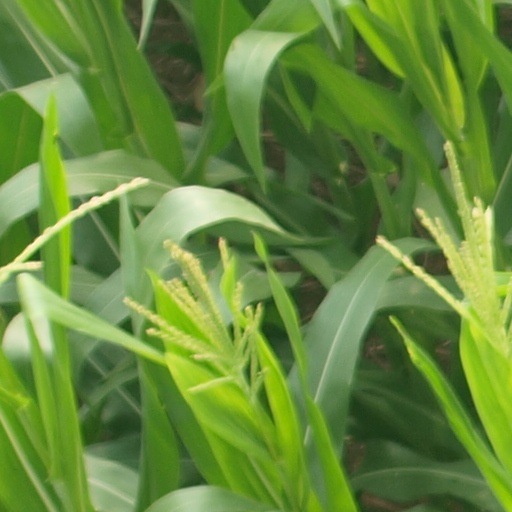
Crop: maize; corn